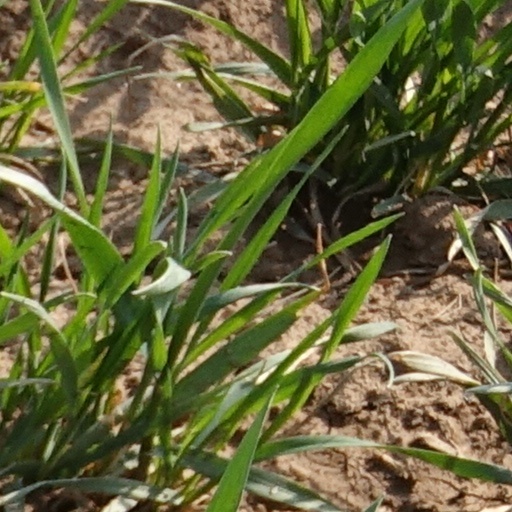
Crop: wheat